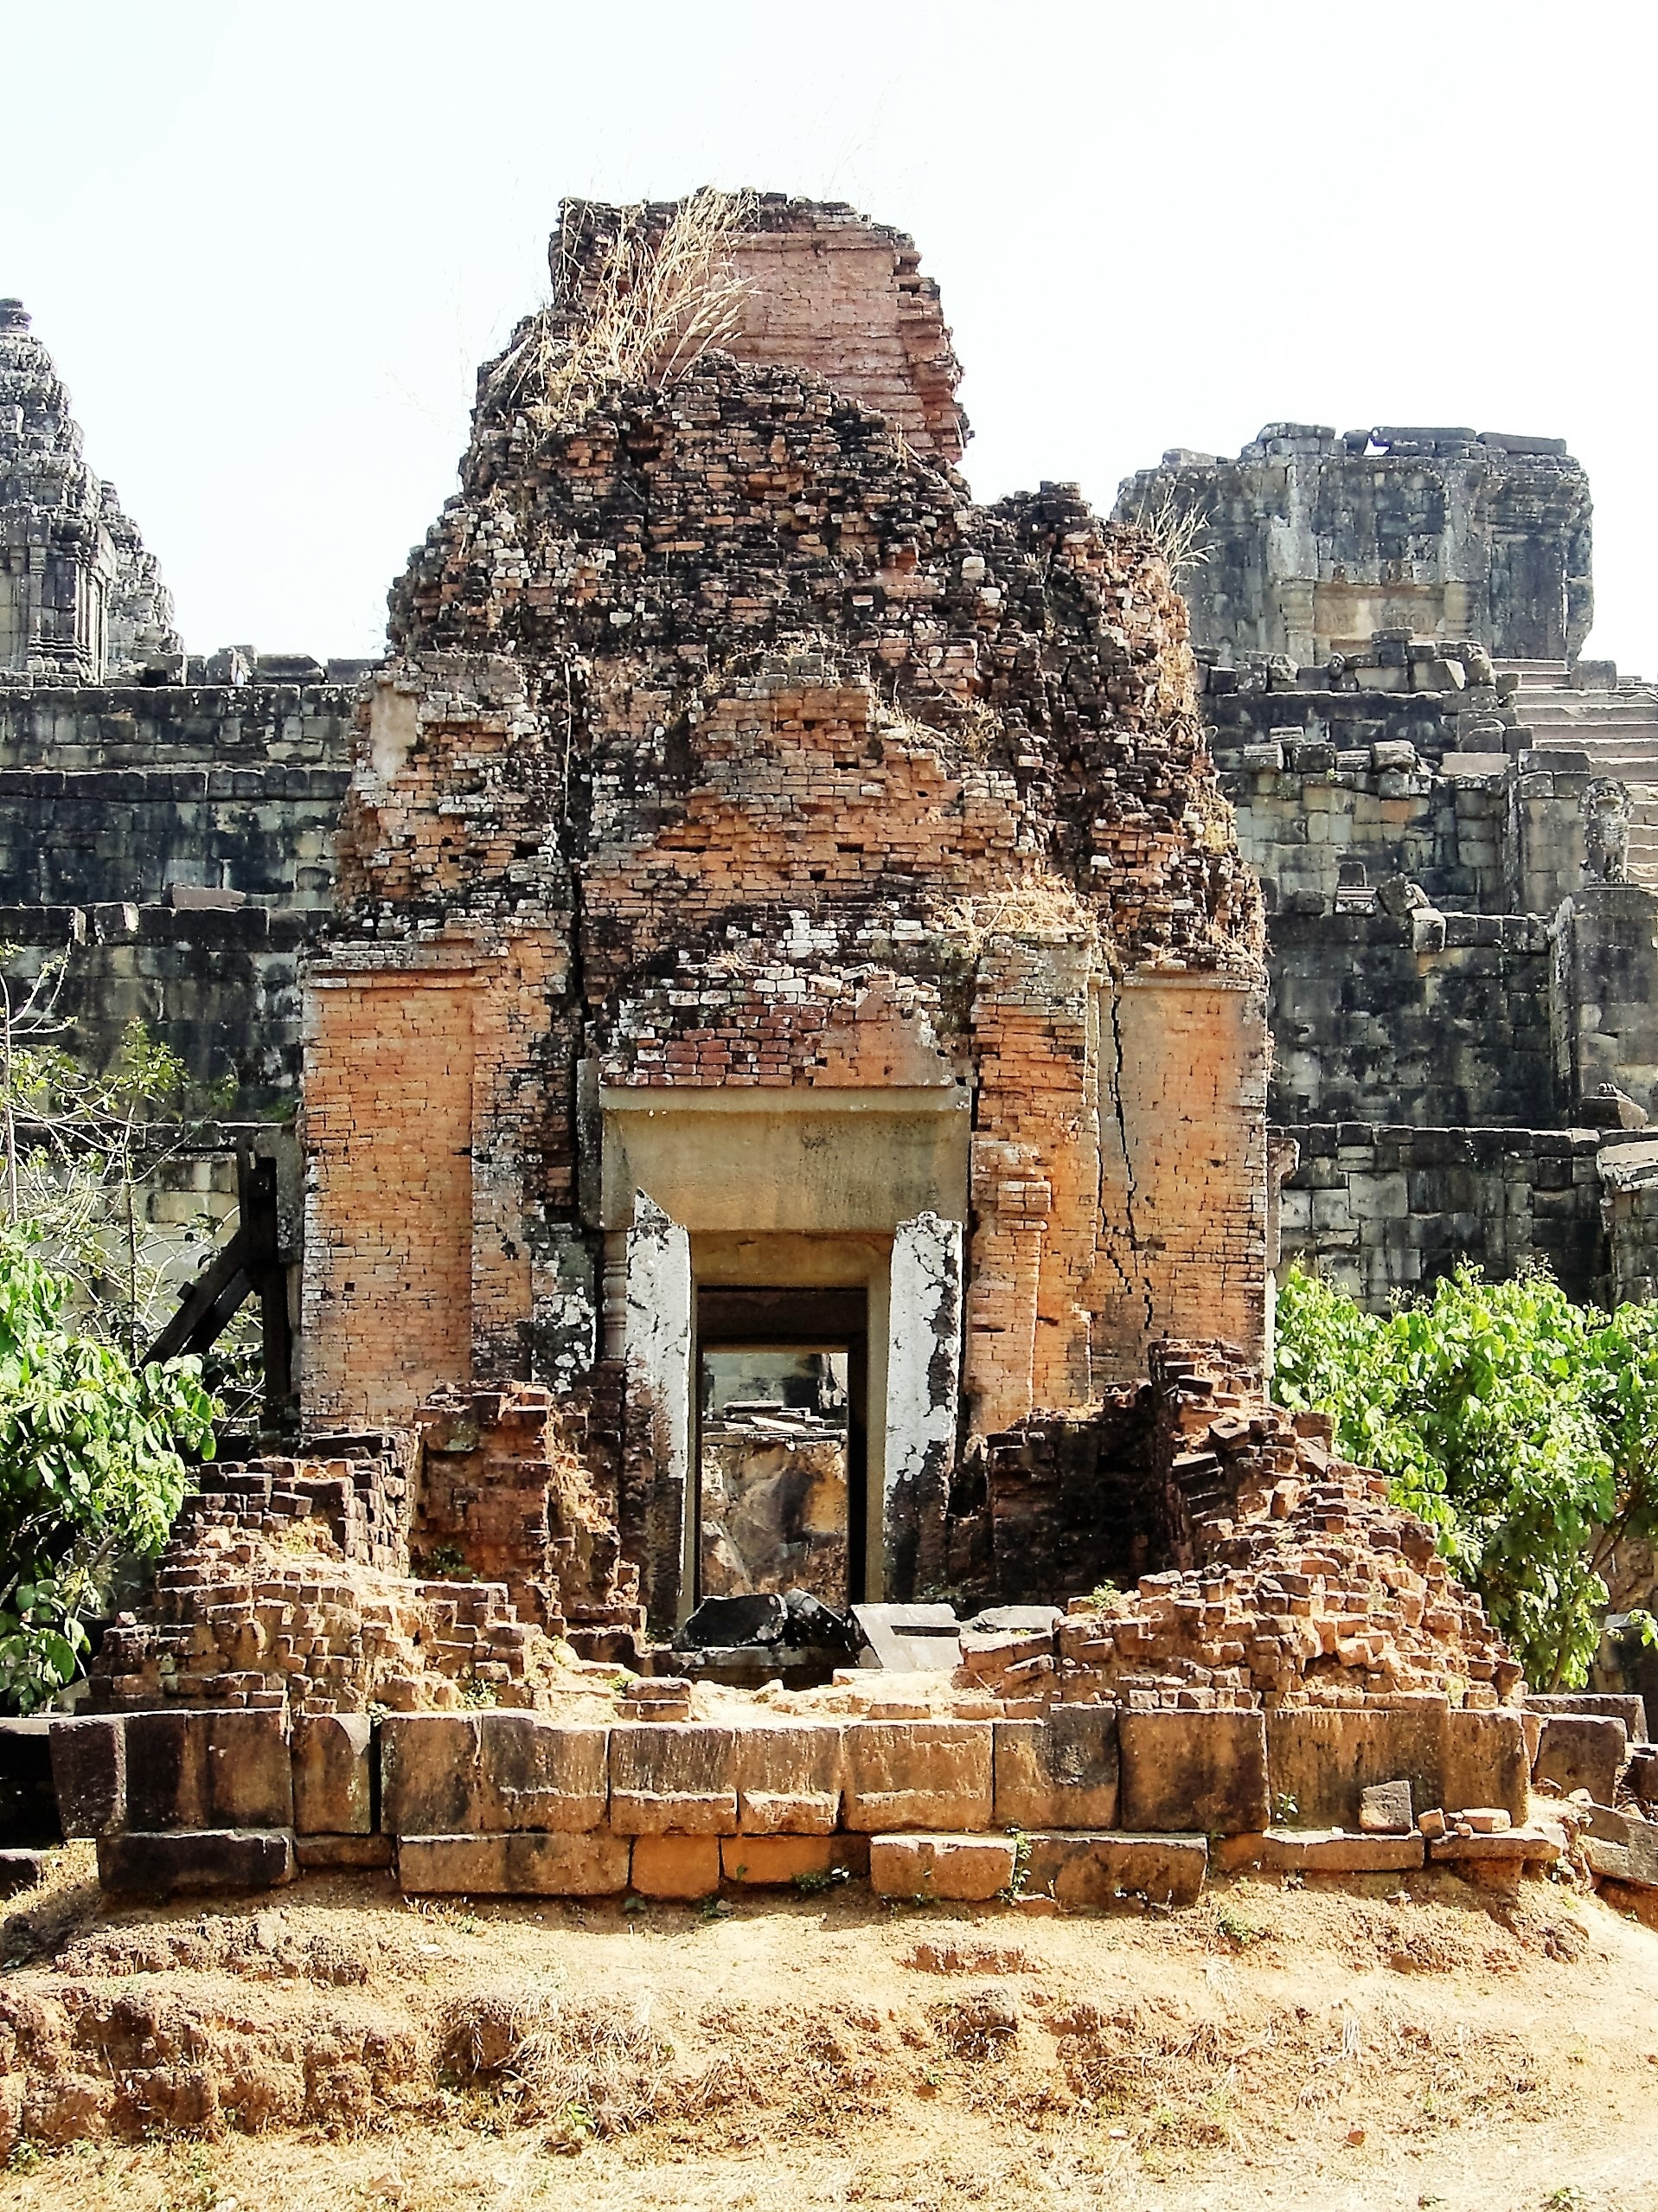
building, monument, village, ruin, place of worship, temple, ruins, cambodia, monastery, history, expired, wat, anghor what, archaeological site, unesco world heritage site, hindu temple, historic site, ancient history